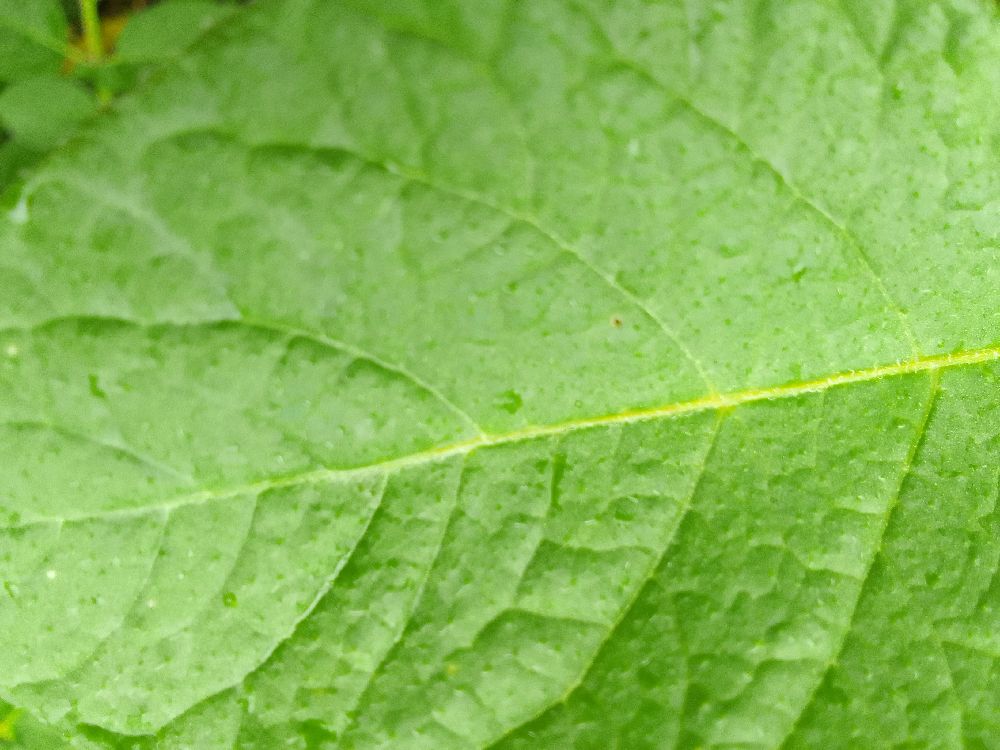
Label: Healthy